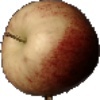
Label: Apple Red 3